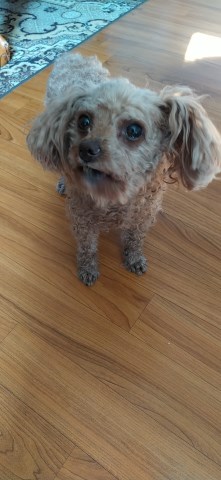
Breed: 7449-n000128-teddy